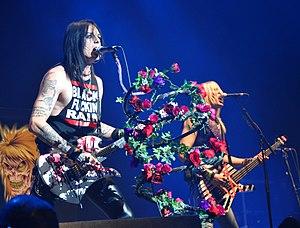
Blackrain (groupe) en première partie de Scorpions au Zénith de Rouen en Novembre 2011.
Blackrain, aussi stylisé BlackRain ou Black Rain, est un groupe de glam metal français, originaire d'Annecy, en Haute-Savoie.